William Lipscomb

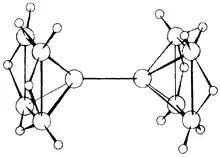
BH showing in the middle a bond directly between two boron atoms without terminal hydrogens, a feature not previously seen in other boron hydrides.

The three-center two-electron bond is illustrated in diborane (diagrams at right).